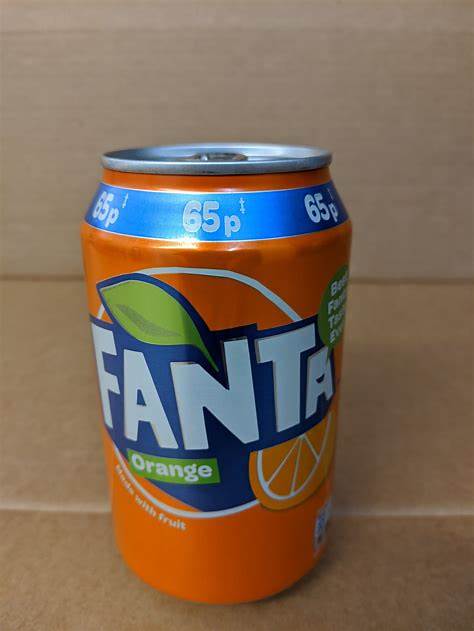
Waste category: metal